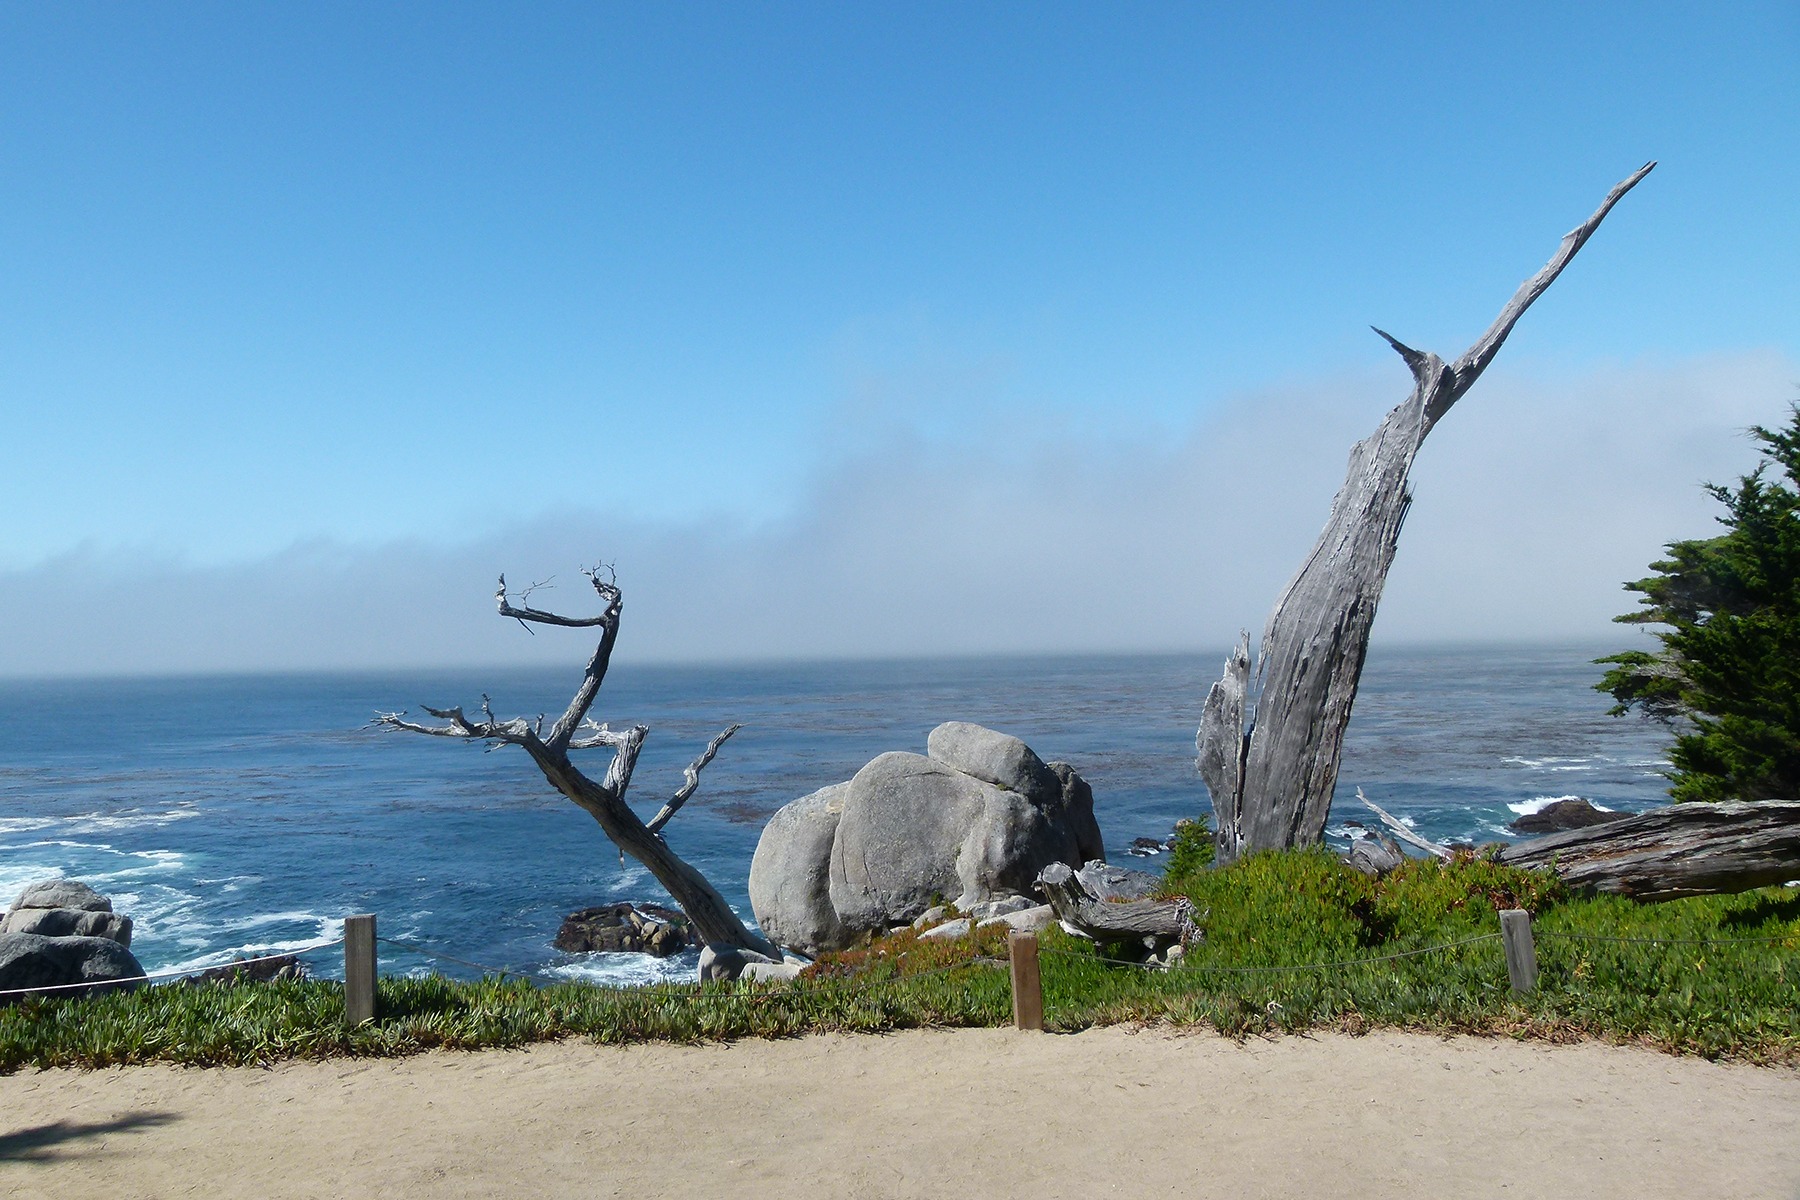
beach, landscape, sea, coast, nature, rock, ocean, shore, wind, vacation, shoreline, scenery, usa, bay, california, body of water, pacific, cape, landform